Hoxne Hoard

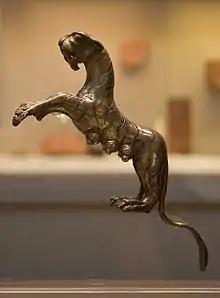
The silver "Hoxne Tigress"the broken-off handle from an unknown objectis the best known single piece out of some 15,000 in the hoard.

A coroner's inquest was held at Lowestoft on 3 September 1993, and the hoard was declared a treasure trove, meaning that it was deemed to have been hidden with the intention of being recovered at a later date. Under English common law, anything declared as such belongs to the Crown if no one claims title to it. The customary practice at the time was to reward anyone who found and promptly reported a treasure trove with money equivalent to its market value, the money being provided by the national institution that wished to acquire the treasure. In November 1993, the Treasure Trove Reviewing Committee valued the hoard at £1.75 million (about £ in ), which was paid to Lawes as finder of the treasure, and he shared it with farmer Peter Whatling. The Treasure Act 1996 was later enacted, allowing the finder, tenant, and landowner to share in any reward.